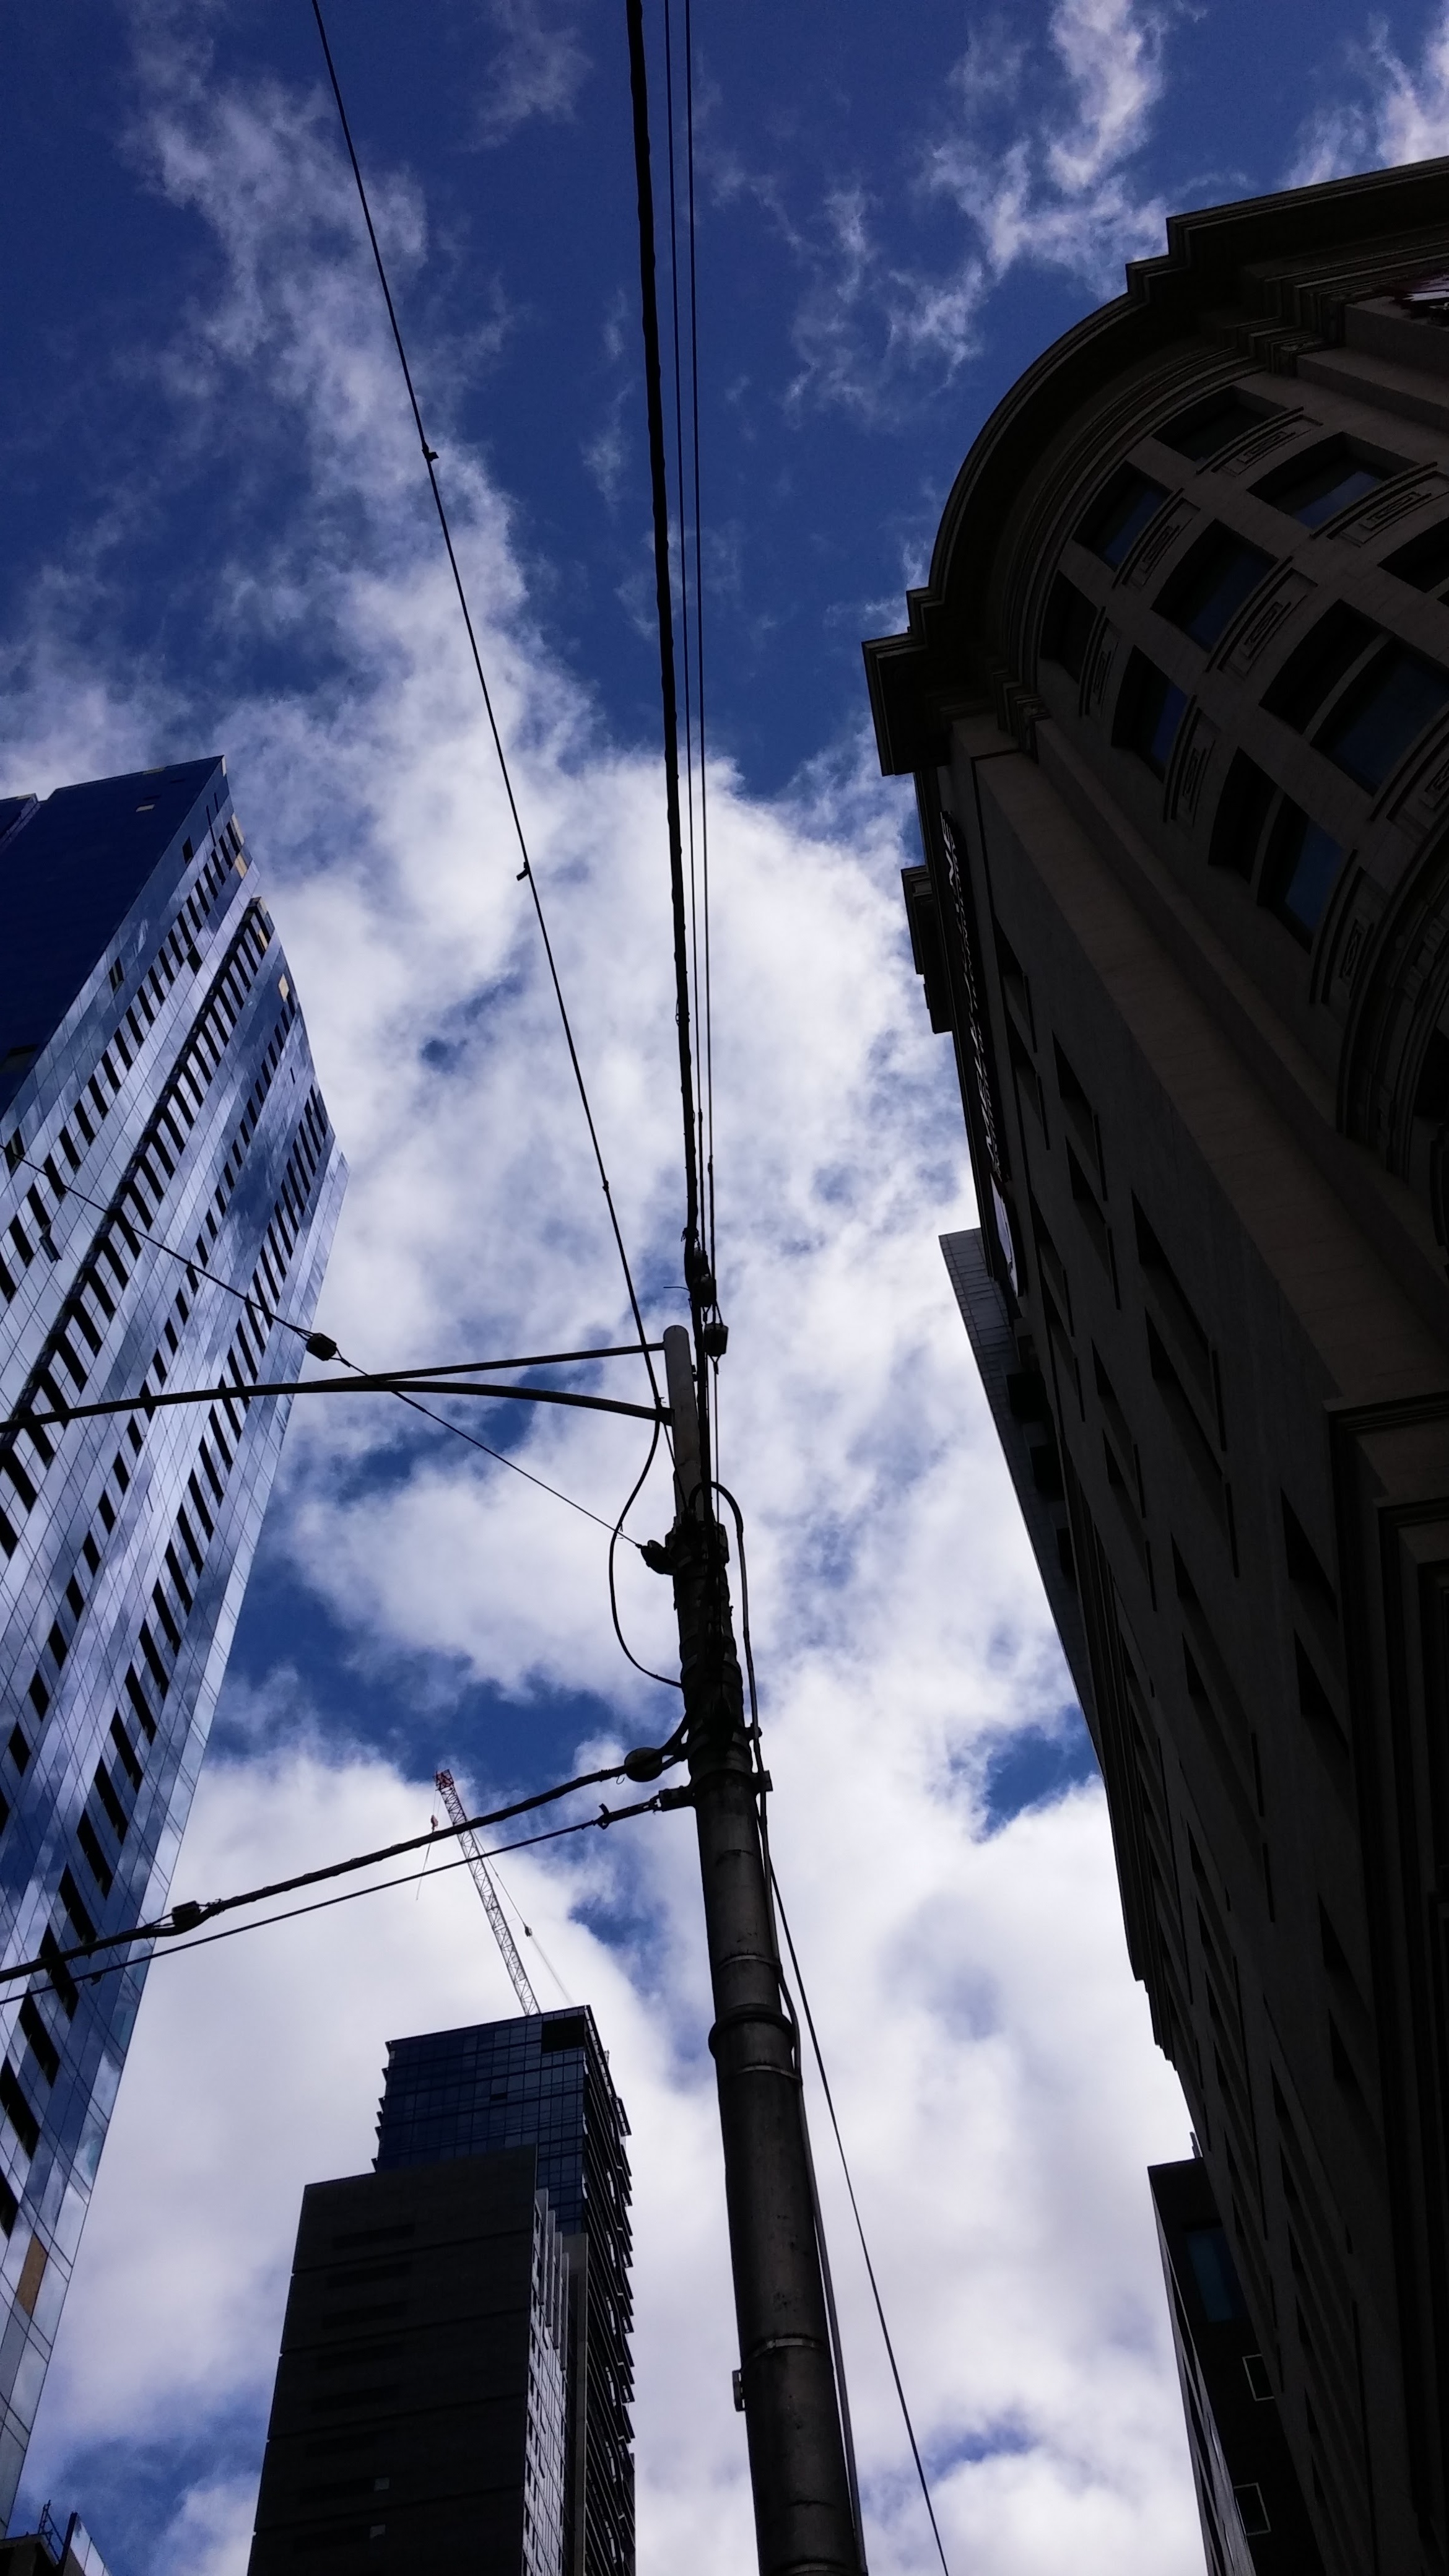
cloud, architecture, sky, skyline, city, skyscraper, cityscape, downtown, reflection, tower, mast, landmark, blue, electricity, tower block, spire, urban area, human settlement